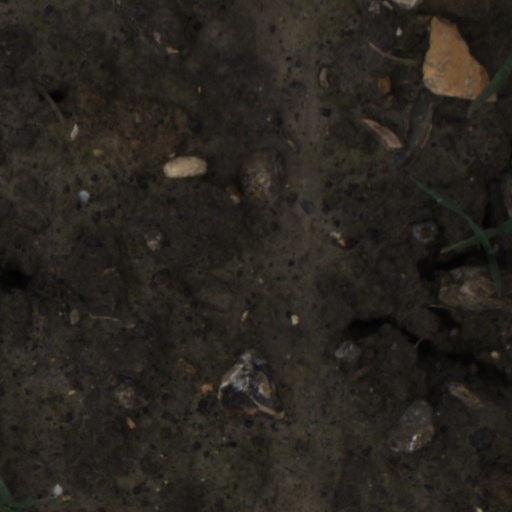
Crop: wheat